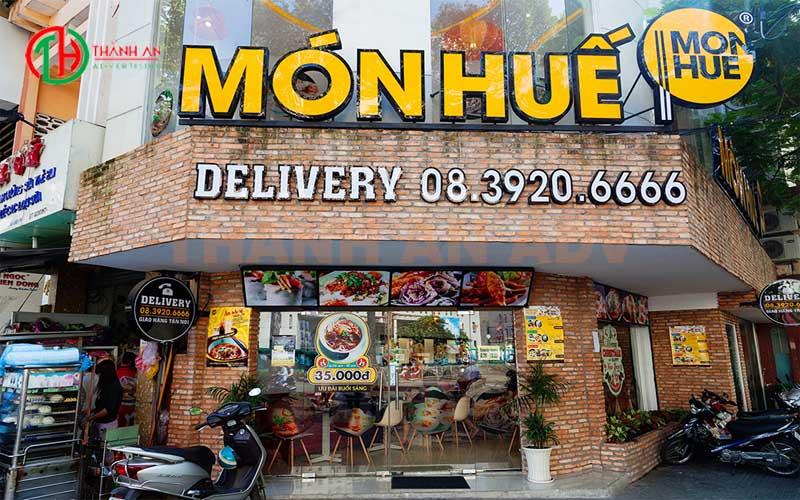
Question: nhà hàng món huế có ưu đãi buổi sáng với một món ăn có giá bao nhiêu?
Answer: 35 000 đồng